Denys Berinchyk

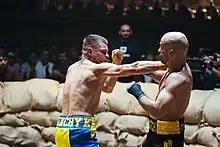
Berinchyk (left) in a bare-knuckle fight

Berinchyk made his bare-knuckle boxing debut against the former UFC fighter Artem Lobov at Mahatch FC 6 on 24 July 2021. Lobov retired from the bout at the end of the fourth round.